Ghetto Stories (film)

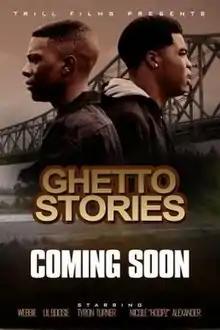

Ghetto Stories is a 2010 American crime film directed by John McDougal and Turk produced and distributed by Asylum Records. It was released on November 9, 2010.